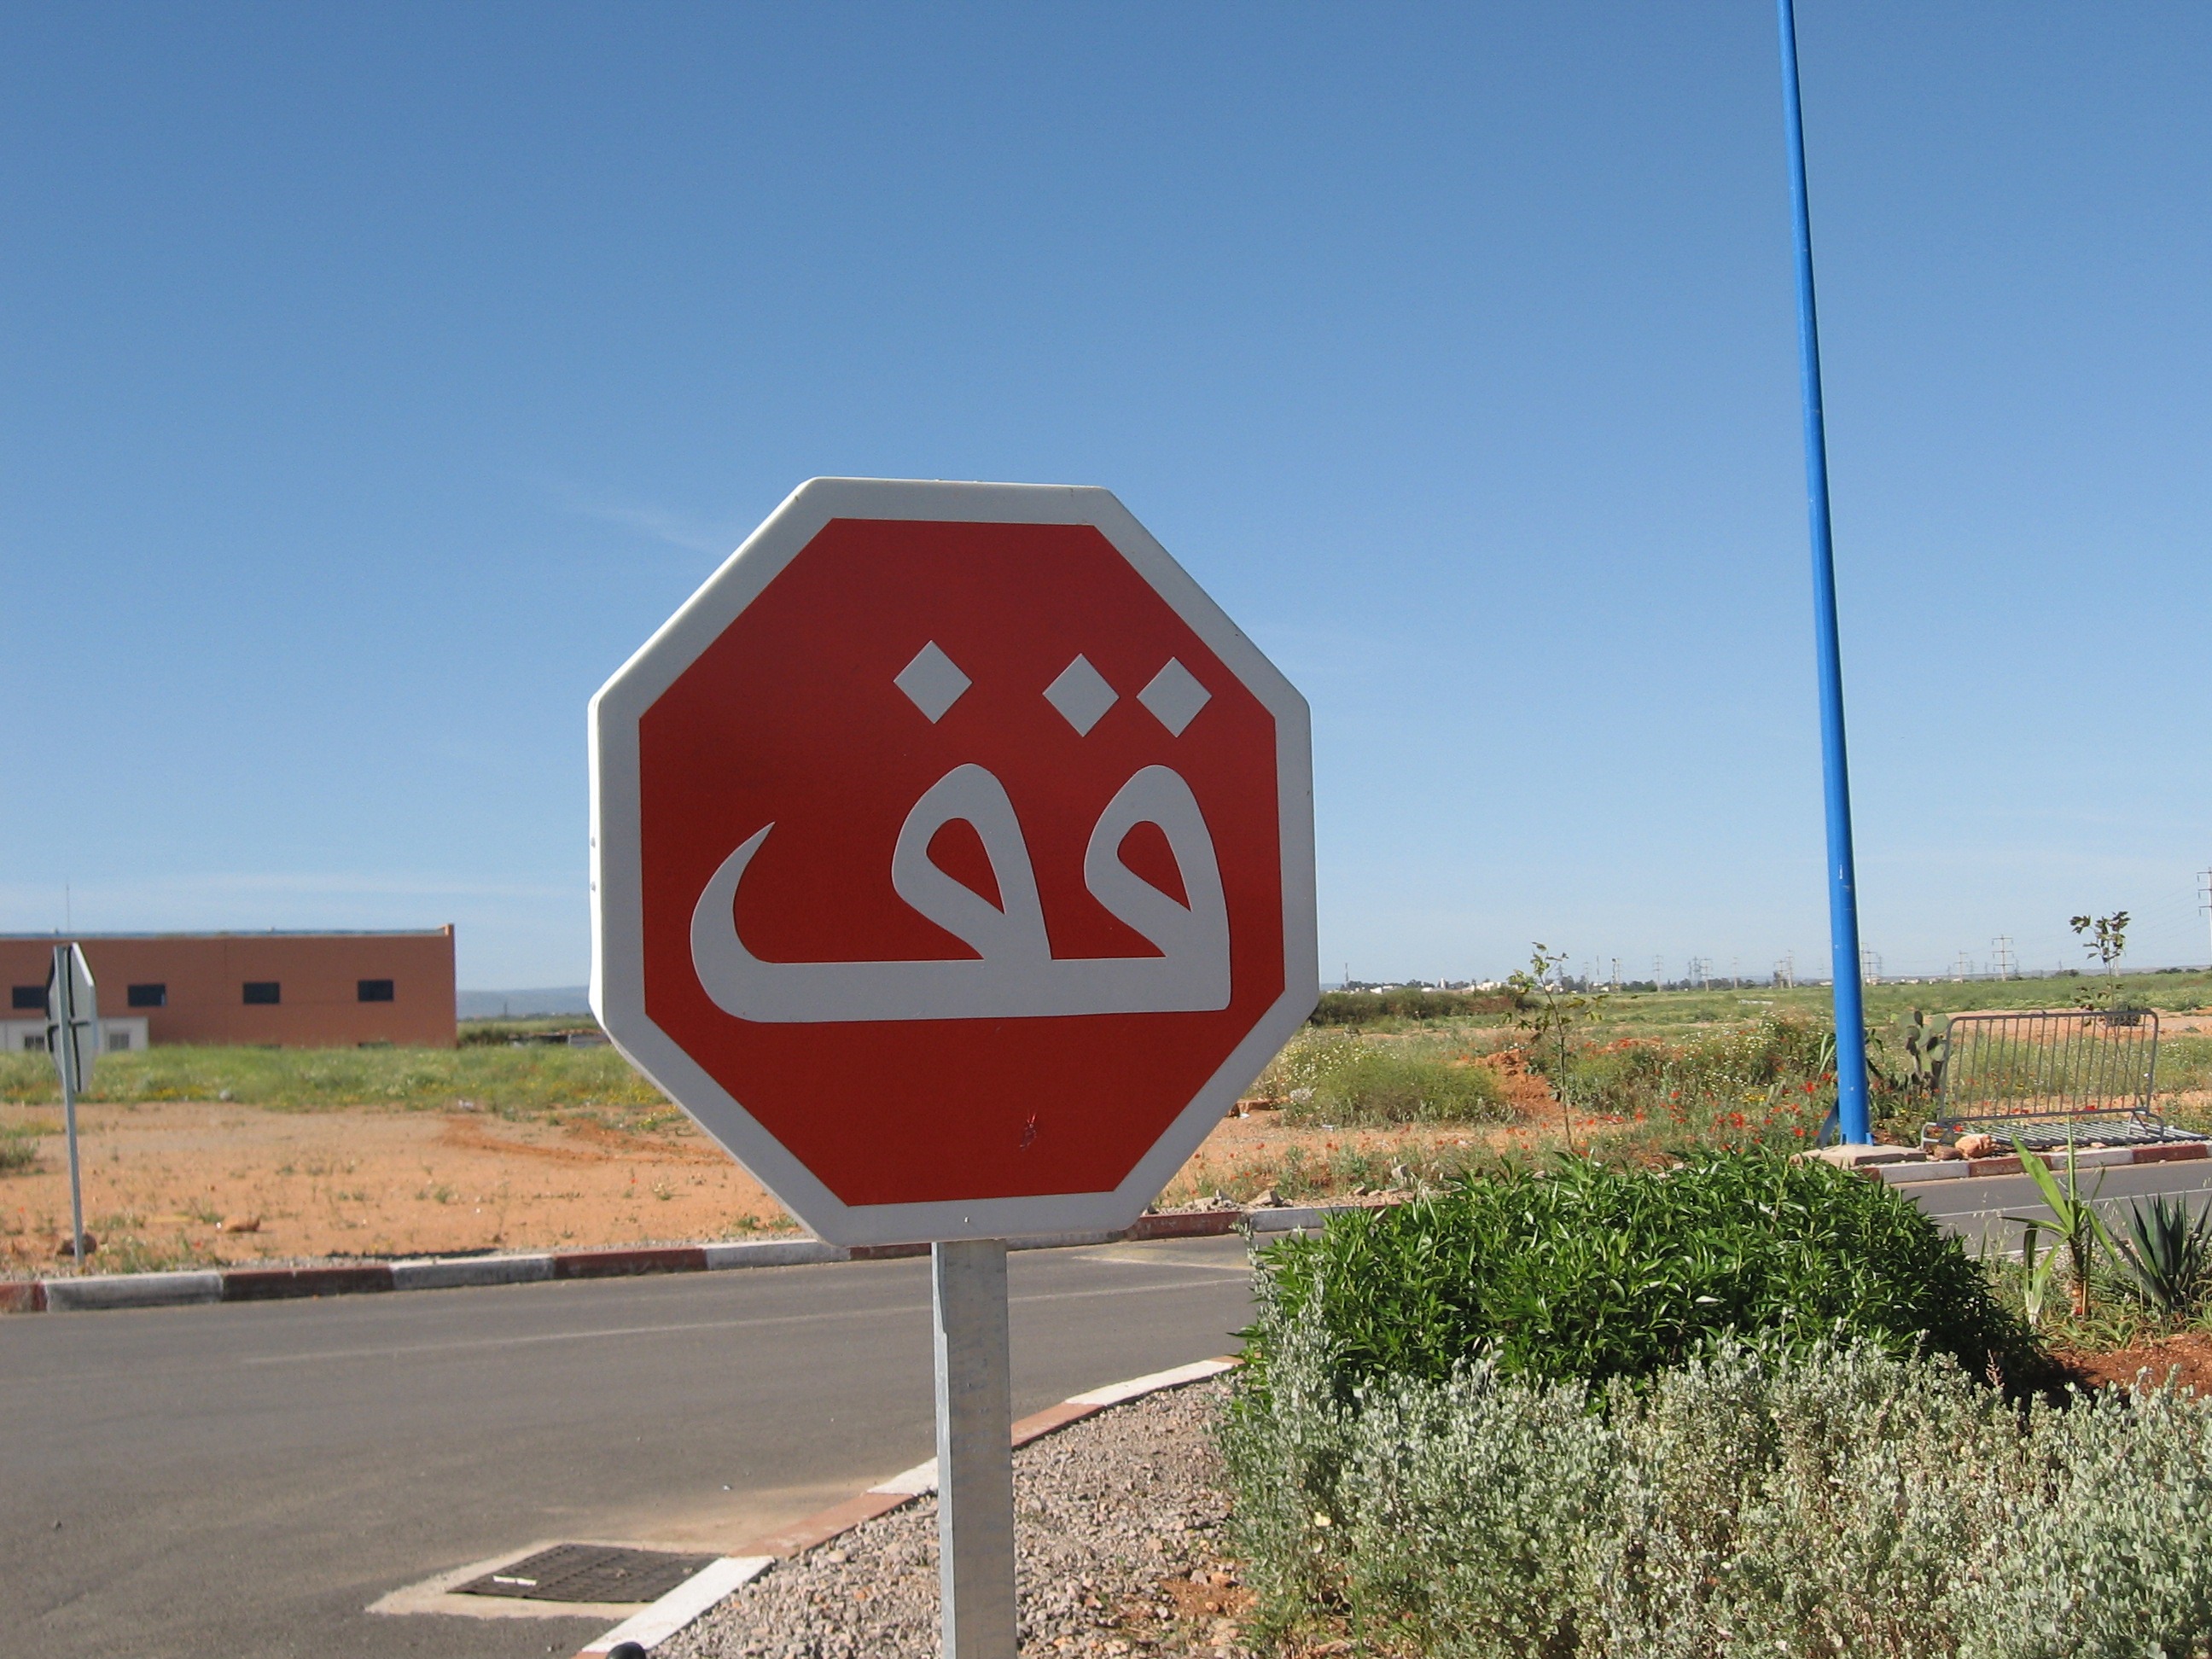
road, highway, advertising, sign, street sign, signage, lane, stop sign, road trip, shield, morocco, warnschild, traffic sign